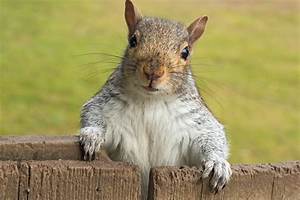
Label: squirrel